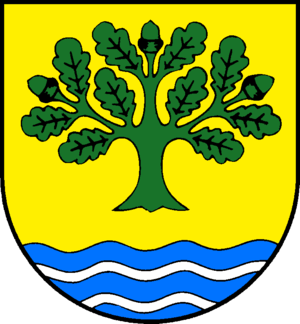
Holtsee est une municipalité allemande située dans le land du Schleswig-Holstein et dans l'arrondissement de Rendsburg-Eckernförde. En 2015, sa population est de 1 220 habitants.